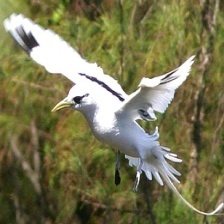
Species: WHITE TAILED TROPIC
Scientific name: PHAETHON LEPTURUS